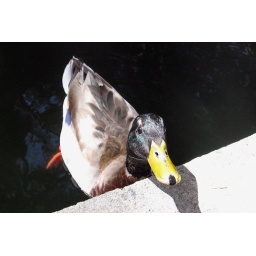
Wild Mallard duck swimming in the museum's pond